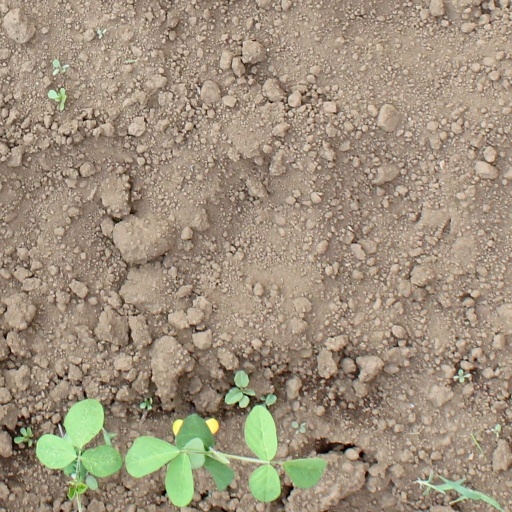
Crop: soybean